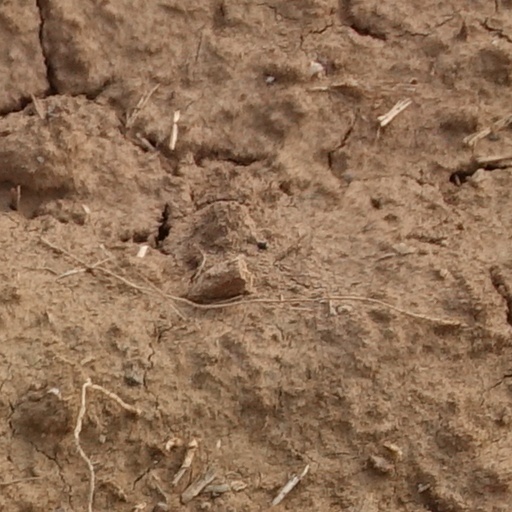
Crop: wheat